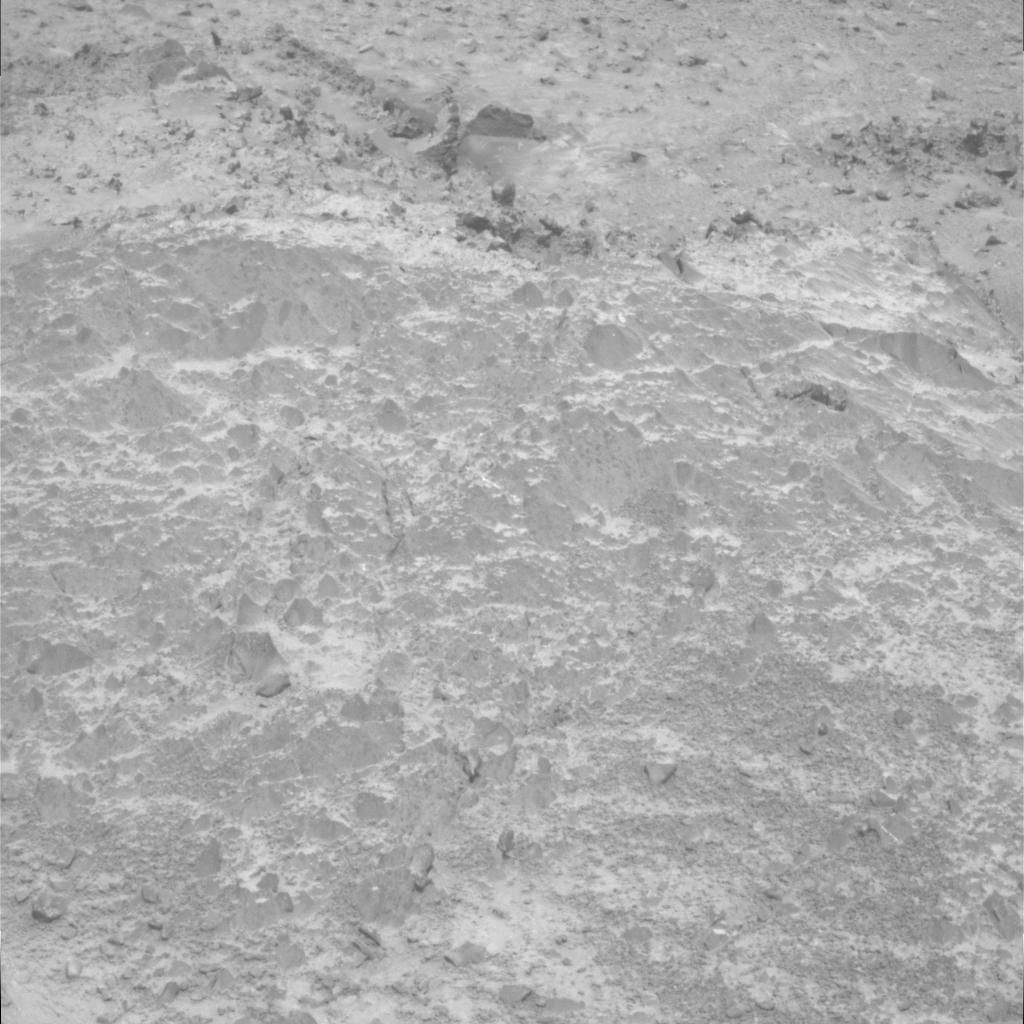
Surface features visible: Rock Outcrops, Clasts, Rock (Linear Features), Soil, Nearby Surface